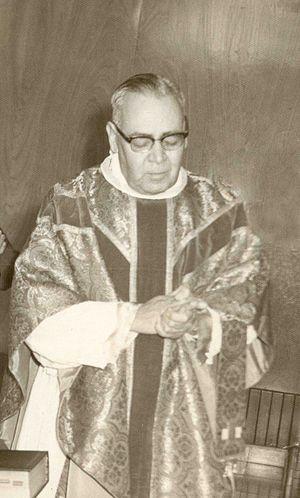
Joaquín Sáenz y Arriaga est un ecclésiastique mexicain et théologien catholique. Jésuite de 1916 à 1952, il fut plus tard excommunié par les évêques du Mexique pour ses idées sédévacantistes.